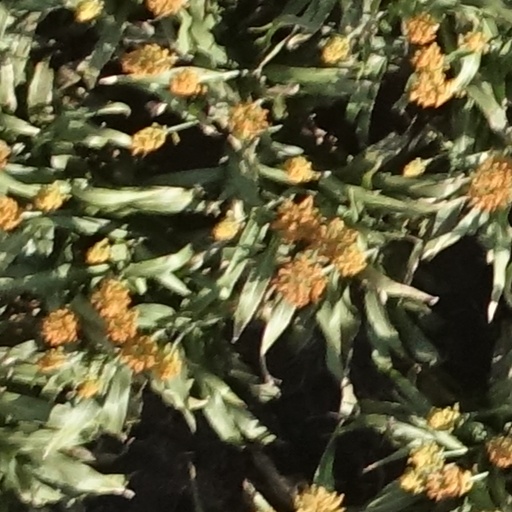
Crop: sorghum